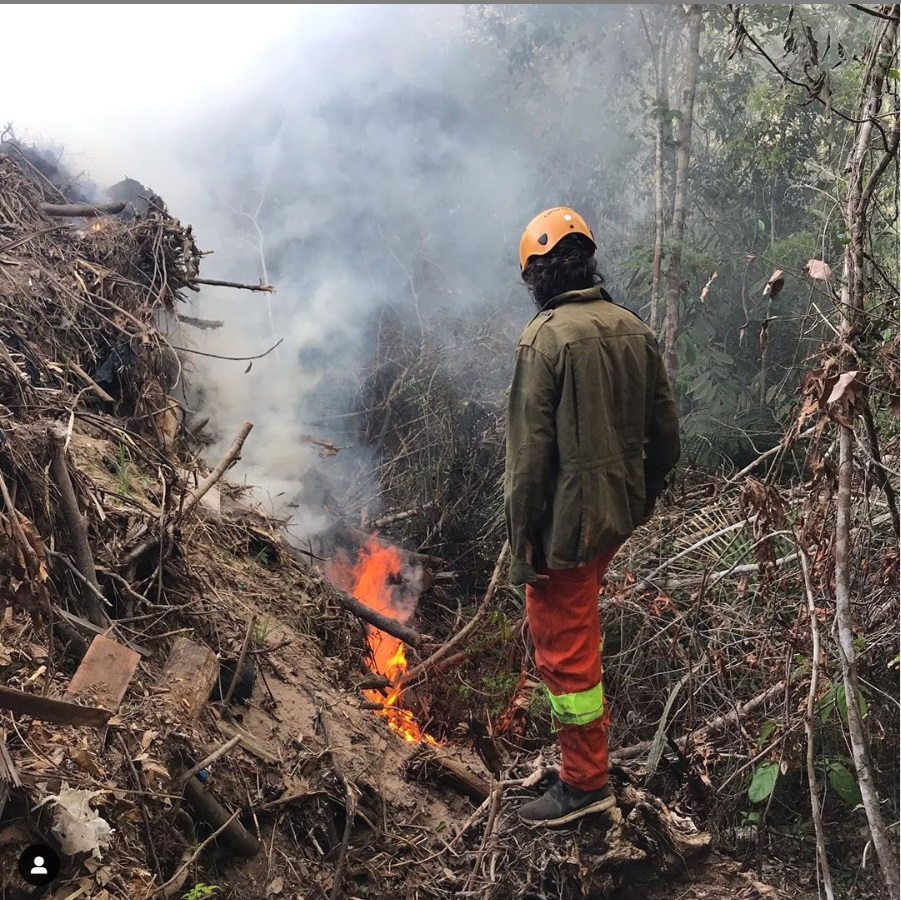
Fire: yes
Smoke: no